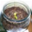
Label: bowl